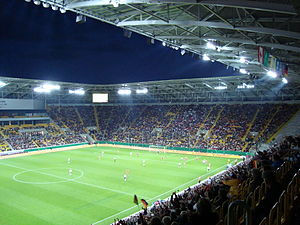
VM i fodbold for kvinder 2011 / Stadioner
VM i fodbold for kvinder 2011 blev afholdt i Tyskland i 2011. Mesterskabet var det sjette officielle VM for kvinder arrangeret af FIFA. Tyskland vandt kampen om værtsskabet mod Canada, efter at Schweiz, Frankrig, Australien og Peru trak sig i nævnte rækkefølge.